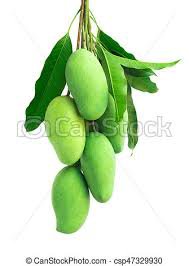
Label: Mango